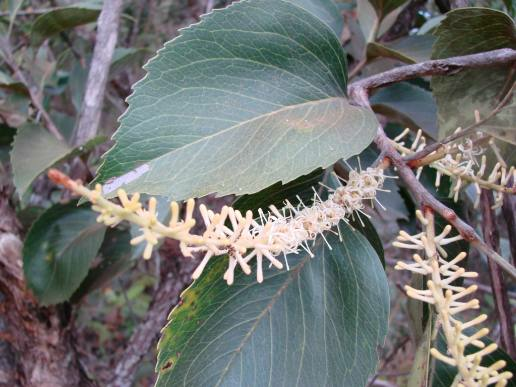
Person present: No